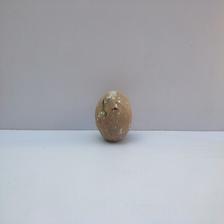
Size: Spoiled